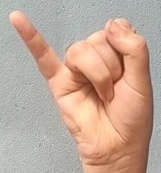
ASL sign: J